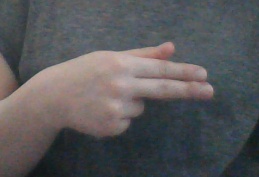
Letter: ghain